Plug-in electric vehicles in California

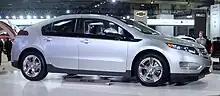
In addition to a federal tax credit, the 2012 and later model year Chevrolet Volts qualified in California for the CVRP rebate and had free access to high-occupancy vehicle lanes.

Eligible vehicles include only new California Air Resources Board-certified or approved zero-emission or plug-in hybrid electric vehicles. A list of eligible vehicles can be found on the California Center for Sustainable Energy web site. Among the eligible vehicles are neighborhood electric vehicles, battery electric, plug-in hybrid electric, and fuel cell vehicles including cars, trucks, medium- and heavy-duty commercial vehicles, and zero-emission motorcycles. Vehicles must be purchased or leased on or after March 15, 2010. Initially, the CVRP offered rebates of up to per light-duty vehicle, available for individuals and business owners who purchase or lease new eligible vehicles. Once the initial funding was exhausted, the program offered a lower rebate of up to .